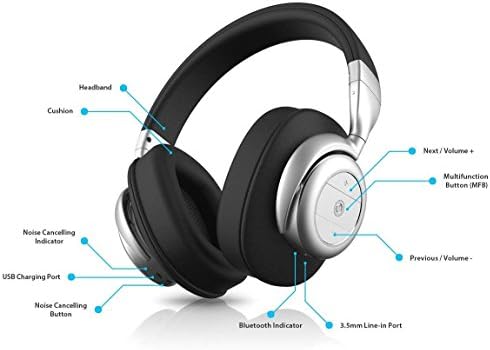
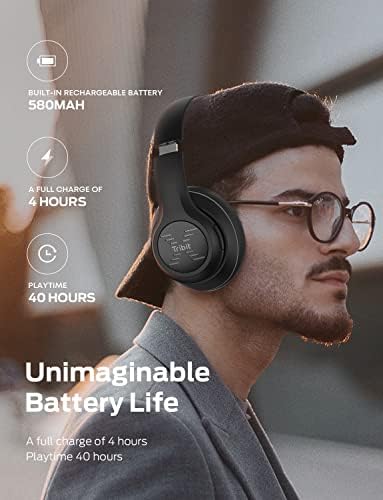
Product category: headphones
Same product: no